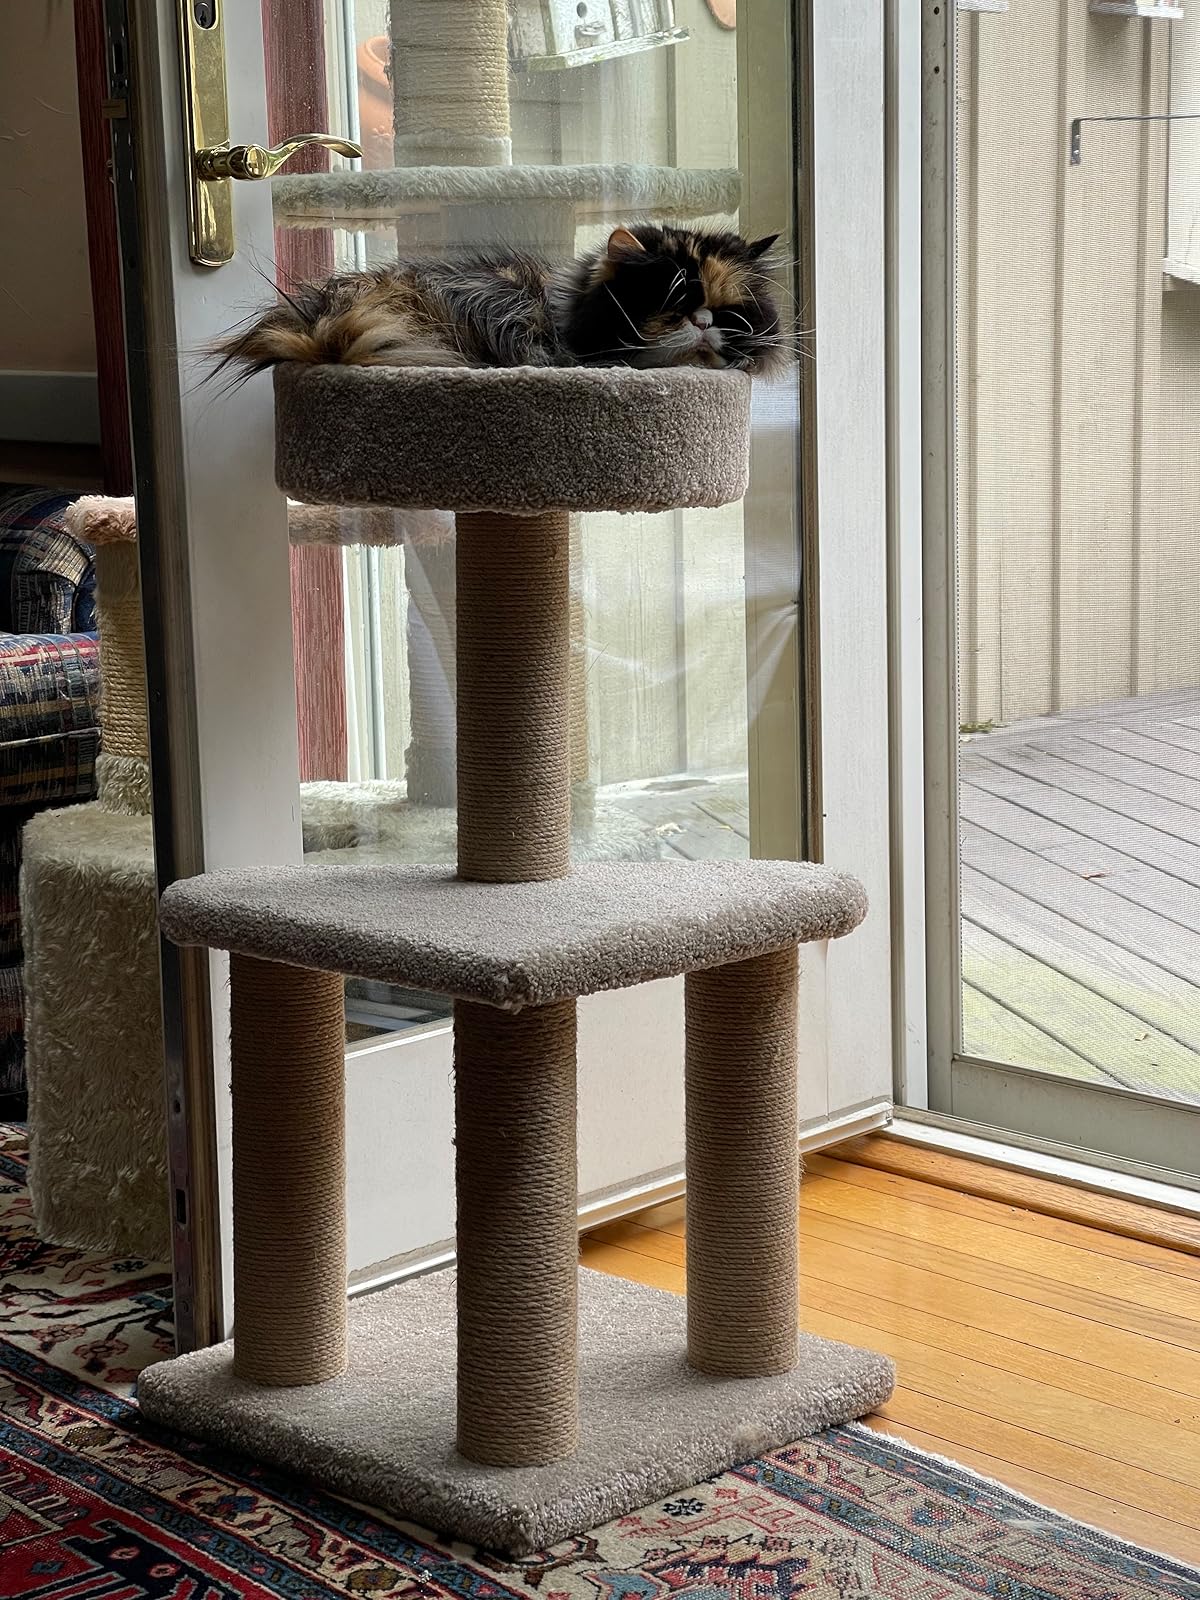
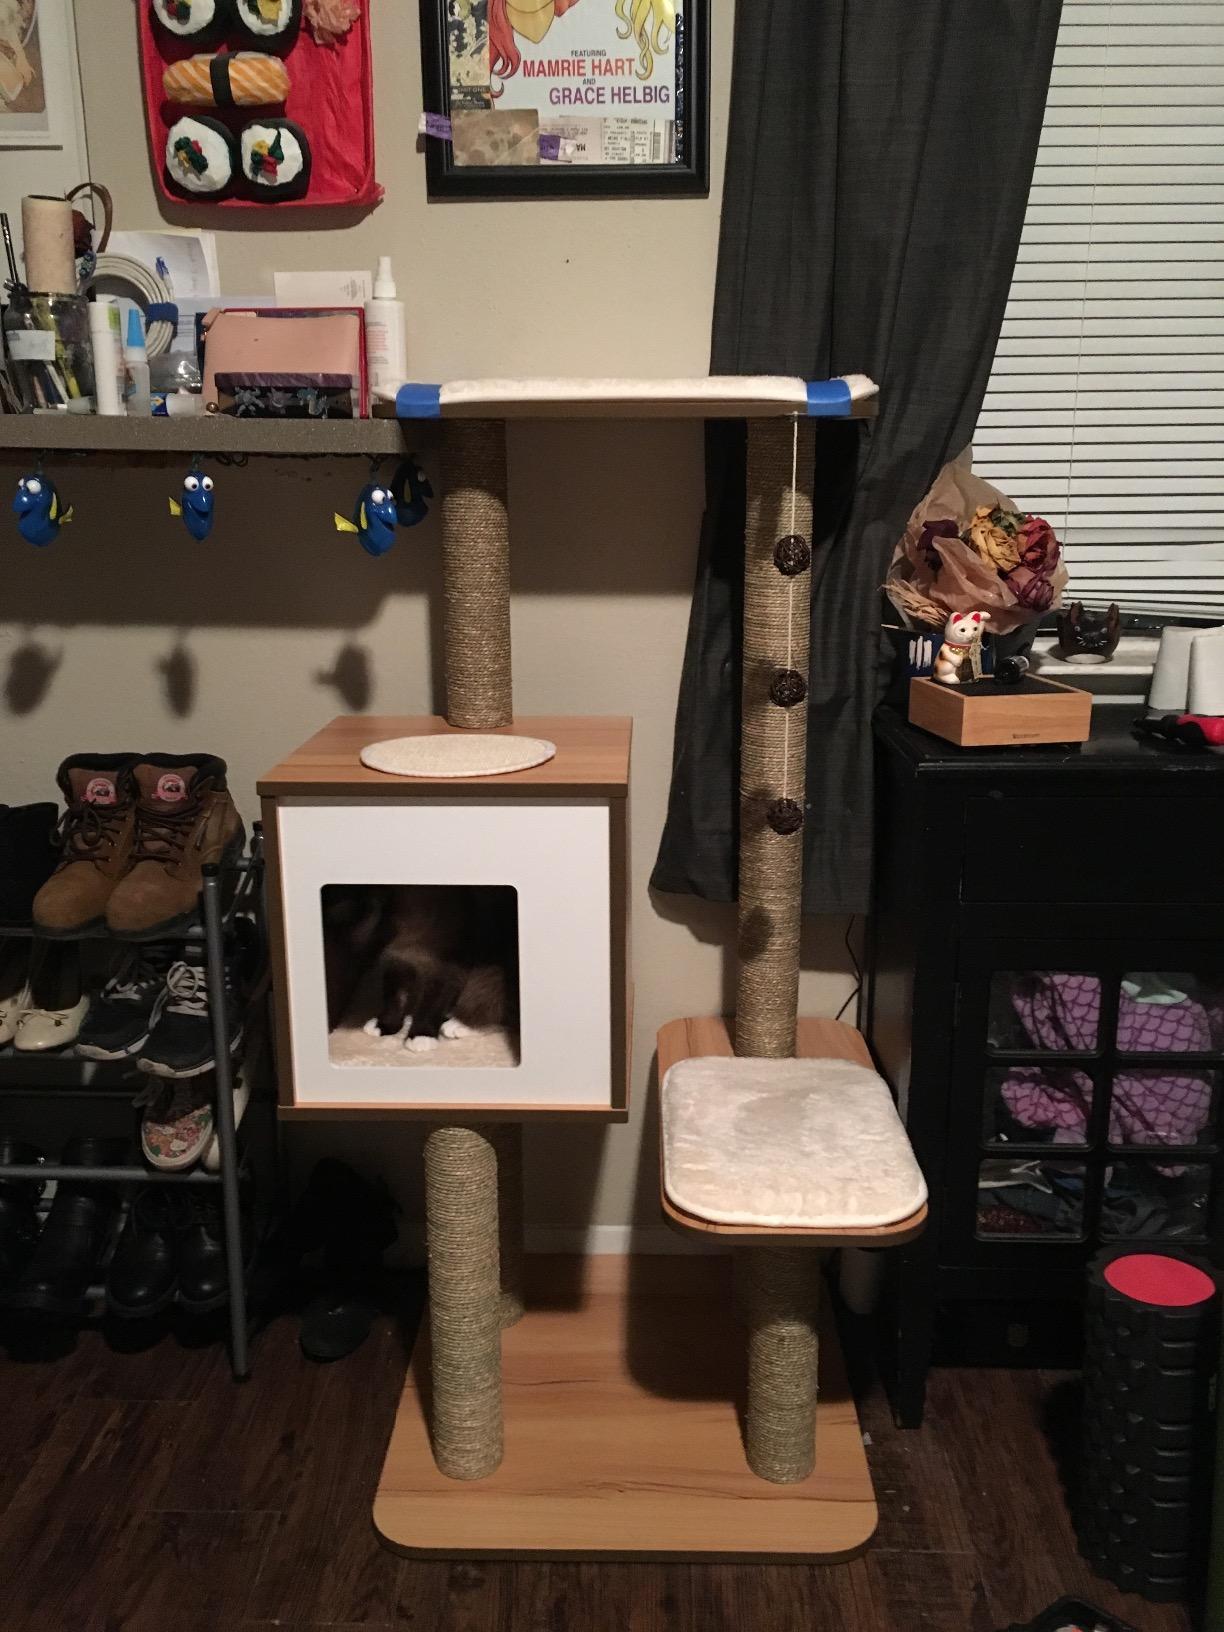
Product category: items_cat tree
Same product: no